James McKie (publisher)

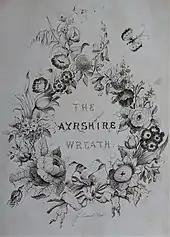
The Ayrshire Wreath. Edited and Published by James M'Kie.

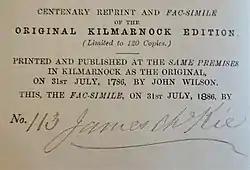
Centenary Facsimile with Jamies McKie's signature in a limited edition of 120 copies.

In addition to the many other works, the companies produced facsimile editions of the 1786 Kilmarnock Edition or Poems, Chiefly in the Scottish Dialect, special editions, limited editions, reprints of Burns poems and songs, bibliographies, etc.